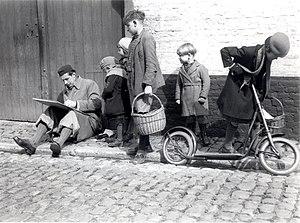
Lismonde dessinant l'église de Diest le 7 avril 1936. Cette photo a été publiée dans le livre Lismonde par Philippe Roberts-Jones, Laconti, Bruxelles, 1977, p. 16.
Jules Lismonde est un peintre et dessinateur belge, né à Anderlecht le 14 mai 1908, mort à Linkebeek 12 mars 2001.